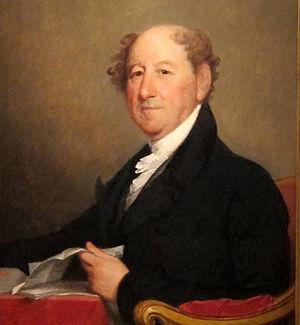
Rufus King, né le 24 mars 1755 à Scarborough et mort le 29 avril 1827 à Jamaica, est un homme politique américain. Il est l'un des Pères fondateurs des États-Unis en tant que membre du Congrès continental pour le Massachusetts et signataire de la Constitution des États-Unis. Il a été aussi sénateur de l'État de New York et ambassadeur américain en Angleterre en 1796. En 1813, il est retourné au Sénat et est resté en fonction jusqu'à 1825, puis de nouveau nommé ambassadeur en Grande-Bretagne par John Quincy Adams. Il est candidat malheureux à élection présidentielle américaine de 1816 pour le Parti fédéraliste.